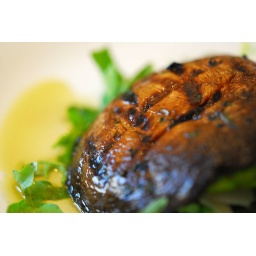
Field mushrooms charcoal grilled and served in a bed of rock salad and shaved Parmesan cheese